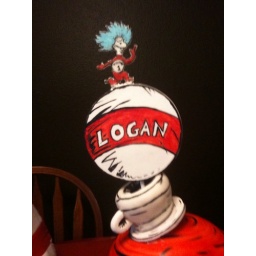
cat in the hat topper